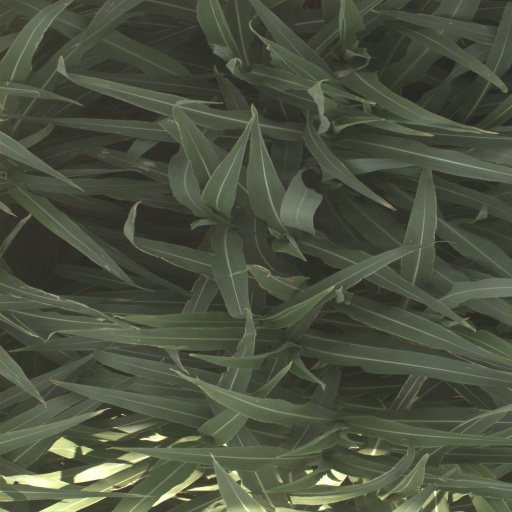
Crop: sorghum